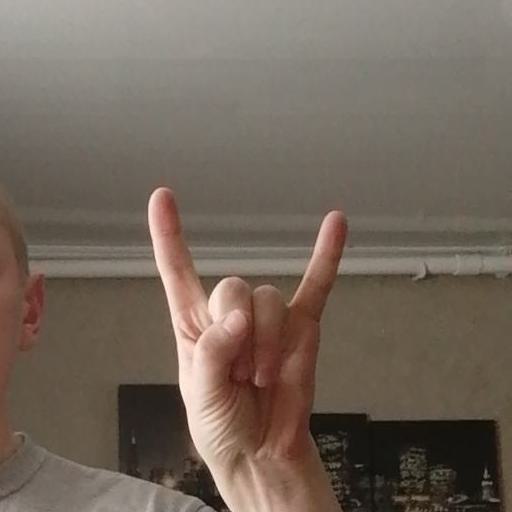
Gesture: rock